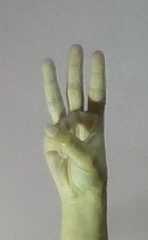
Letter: thaa